Describe the emotion expressed in this image:  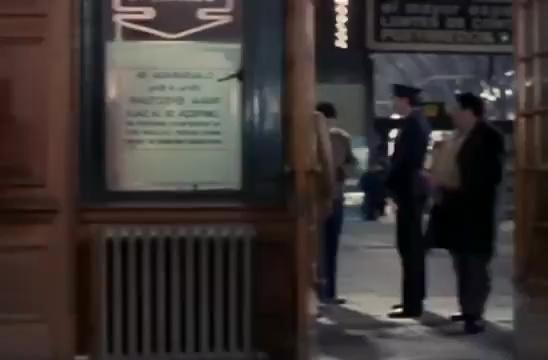
This person displays Pain, valence and arousal with low intensity.